Wilhelmine Moik

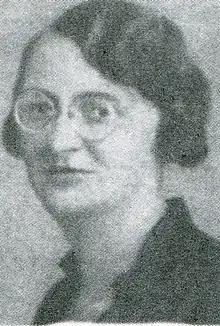

Wilhelmine Moik (26 September 1894 – 12 January 1970) was an Austrian politician and trade unionist.